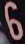
Number: 6